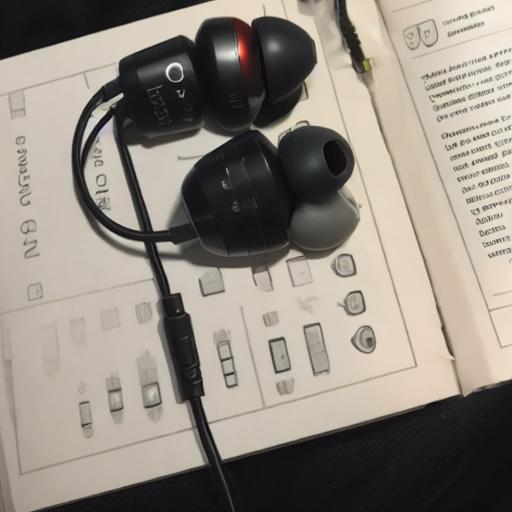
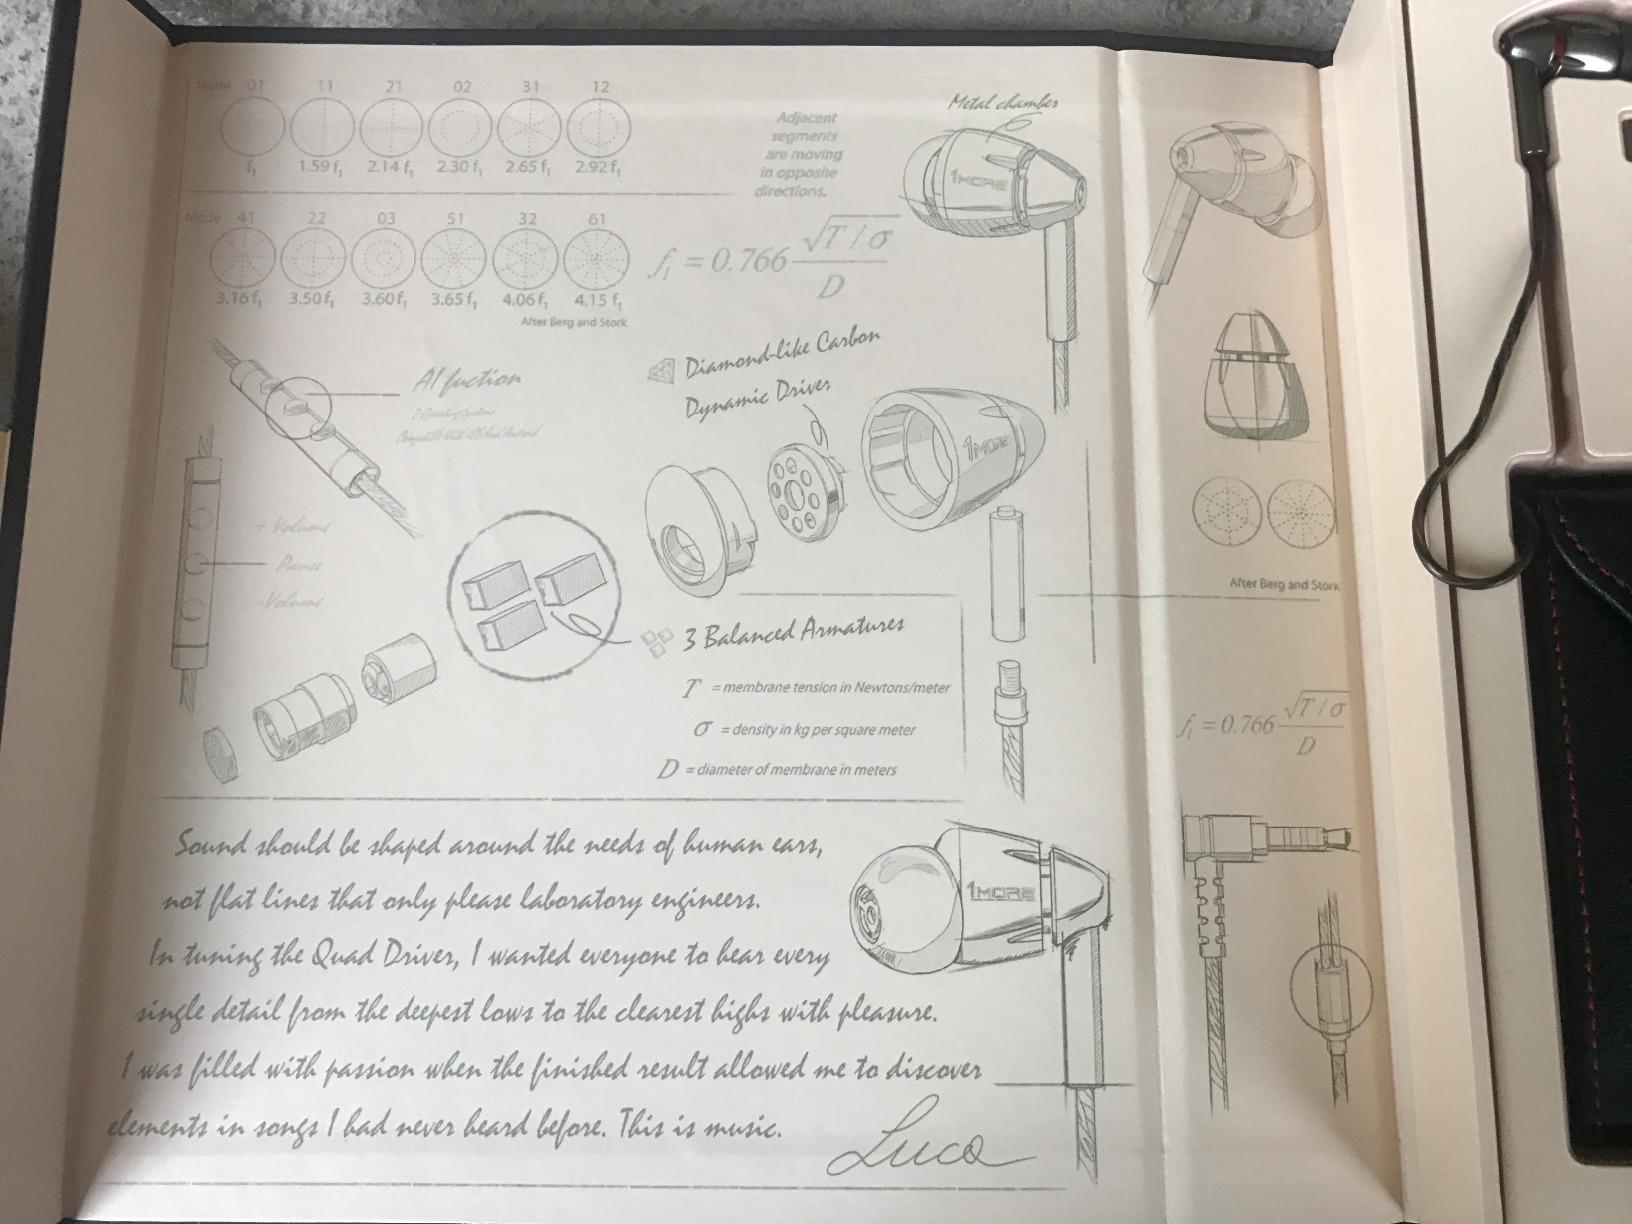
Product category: headphones
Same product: no